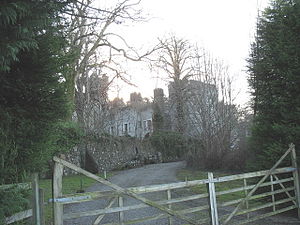
Borge og slotte i Wales / Gwynedd
Bryn Bras castle
"Dette er en liste over borge og slotte Wales, der nogle gange omtales som ""castle capital of the world"" på grund af deres høje densitet. Wales havde omrkgin 600 borge og slotte, hvoraf omrking 100 stadig er bevaret, enten som ruiner eller som restaurererede bygninger. Resten er gået til grunde eller er i dag blot tørre volgrave, jordvolde og lignende voldsteder. Mange af disse steder bliver drevet af Cadw, der er Wales' regerings organisation, der tager sig af historiske og forhistoriske mindesmærker.